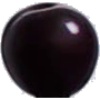
Label: Cherry Wax Black 1